Black-fronted parakeet

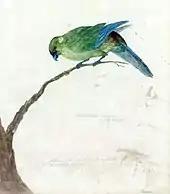
Painting by Georg Forster

Like its relative, the Society parakeet, the species inhabited woodlands, but as testified by the 1773 report of Georg Forster, they were able to persist in numbers despite widespread deforestation for agriculture and the presence of the small kiore rats and pigs, which undoubtedly preyed on the bird's eggs on occasion. The natives of Tahiti, who valued red parrot feathers for use in handicraft above all others, had to trade for these with the Samoans, as the black-fronted parakeet did not possess the desired feathers in sufficient quality and quantity. However, they liked to keep the species as pets. After the introduction of cats and European rats, the species rapidly succumbed to these predators.